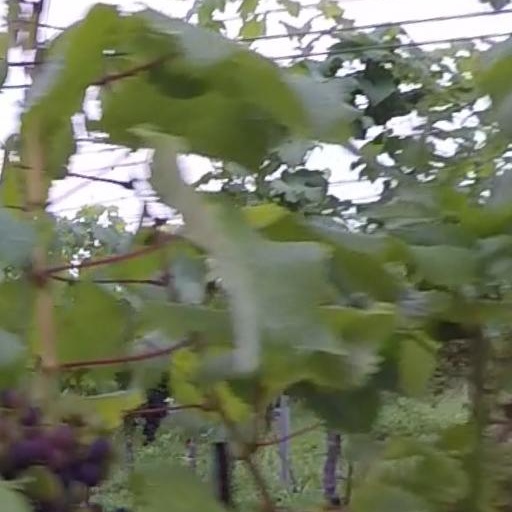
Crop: grape